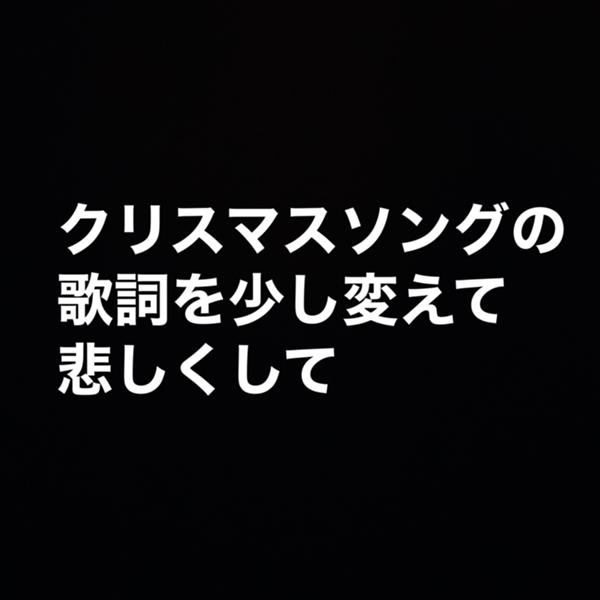
回答: クリスマスが今年もやってくる、楽しかった出来事を消し去るように